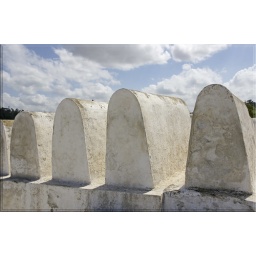
buried under white stone